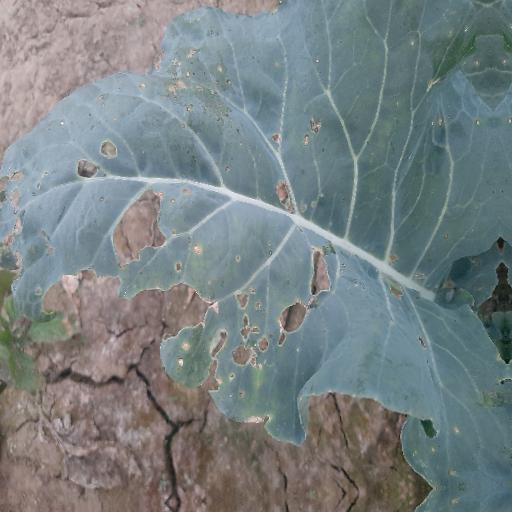
Label: Black Rot